April Hunter

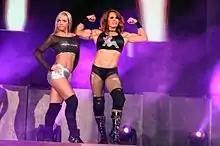
Hunter (right) with Lorelei on "TNA Impact!" in 2009.

Hunter turned heel in her return to TNA on the December 31, 2009 edition of "Impact!", teaming with the evil Lorelei Lee in a losing effort against TNA Knockouts Tag Team Champions Sarita and Taylor Wilde. On June 15, 2010, Hunter claimed that she had turned down a contract offer from TNA the previous month.